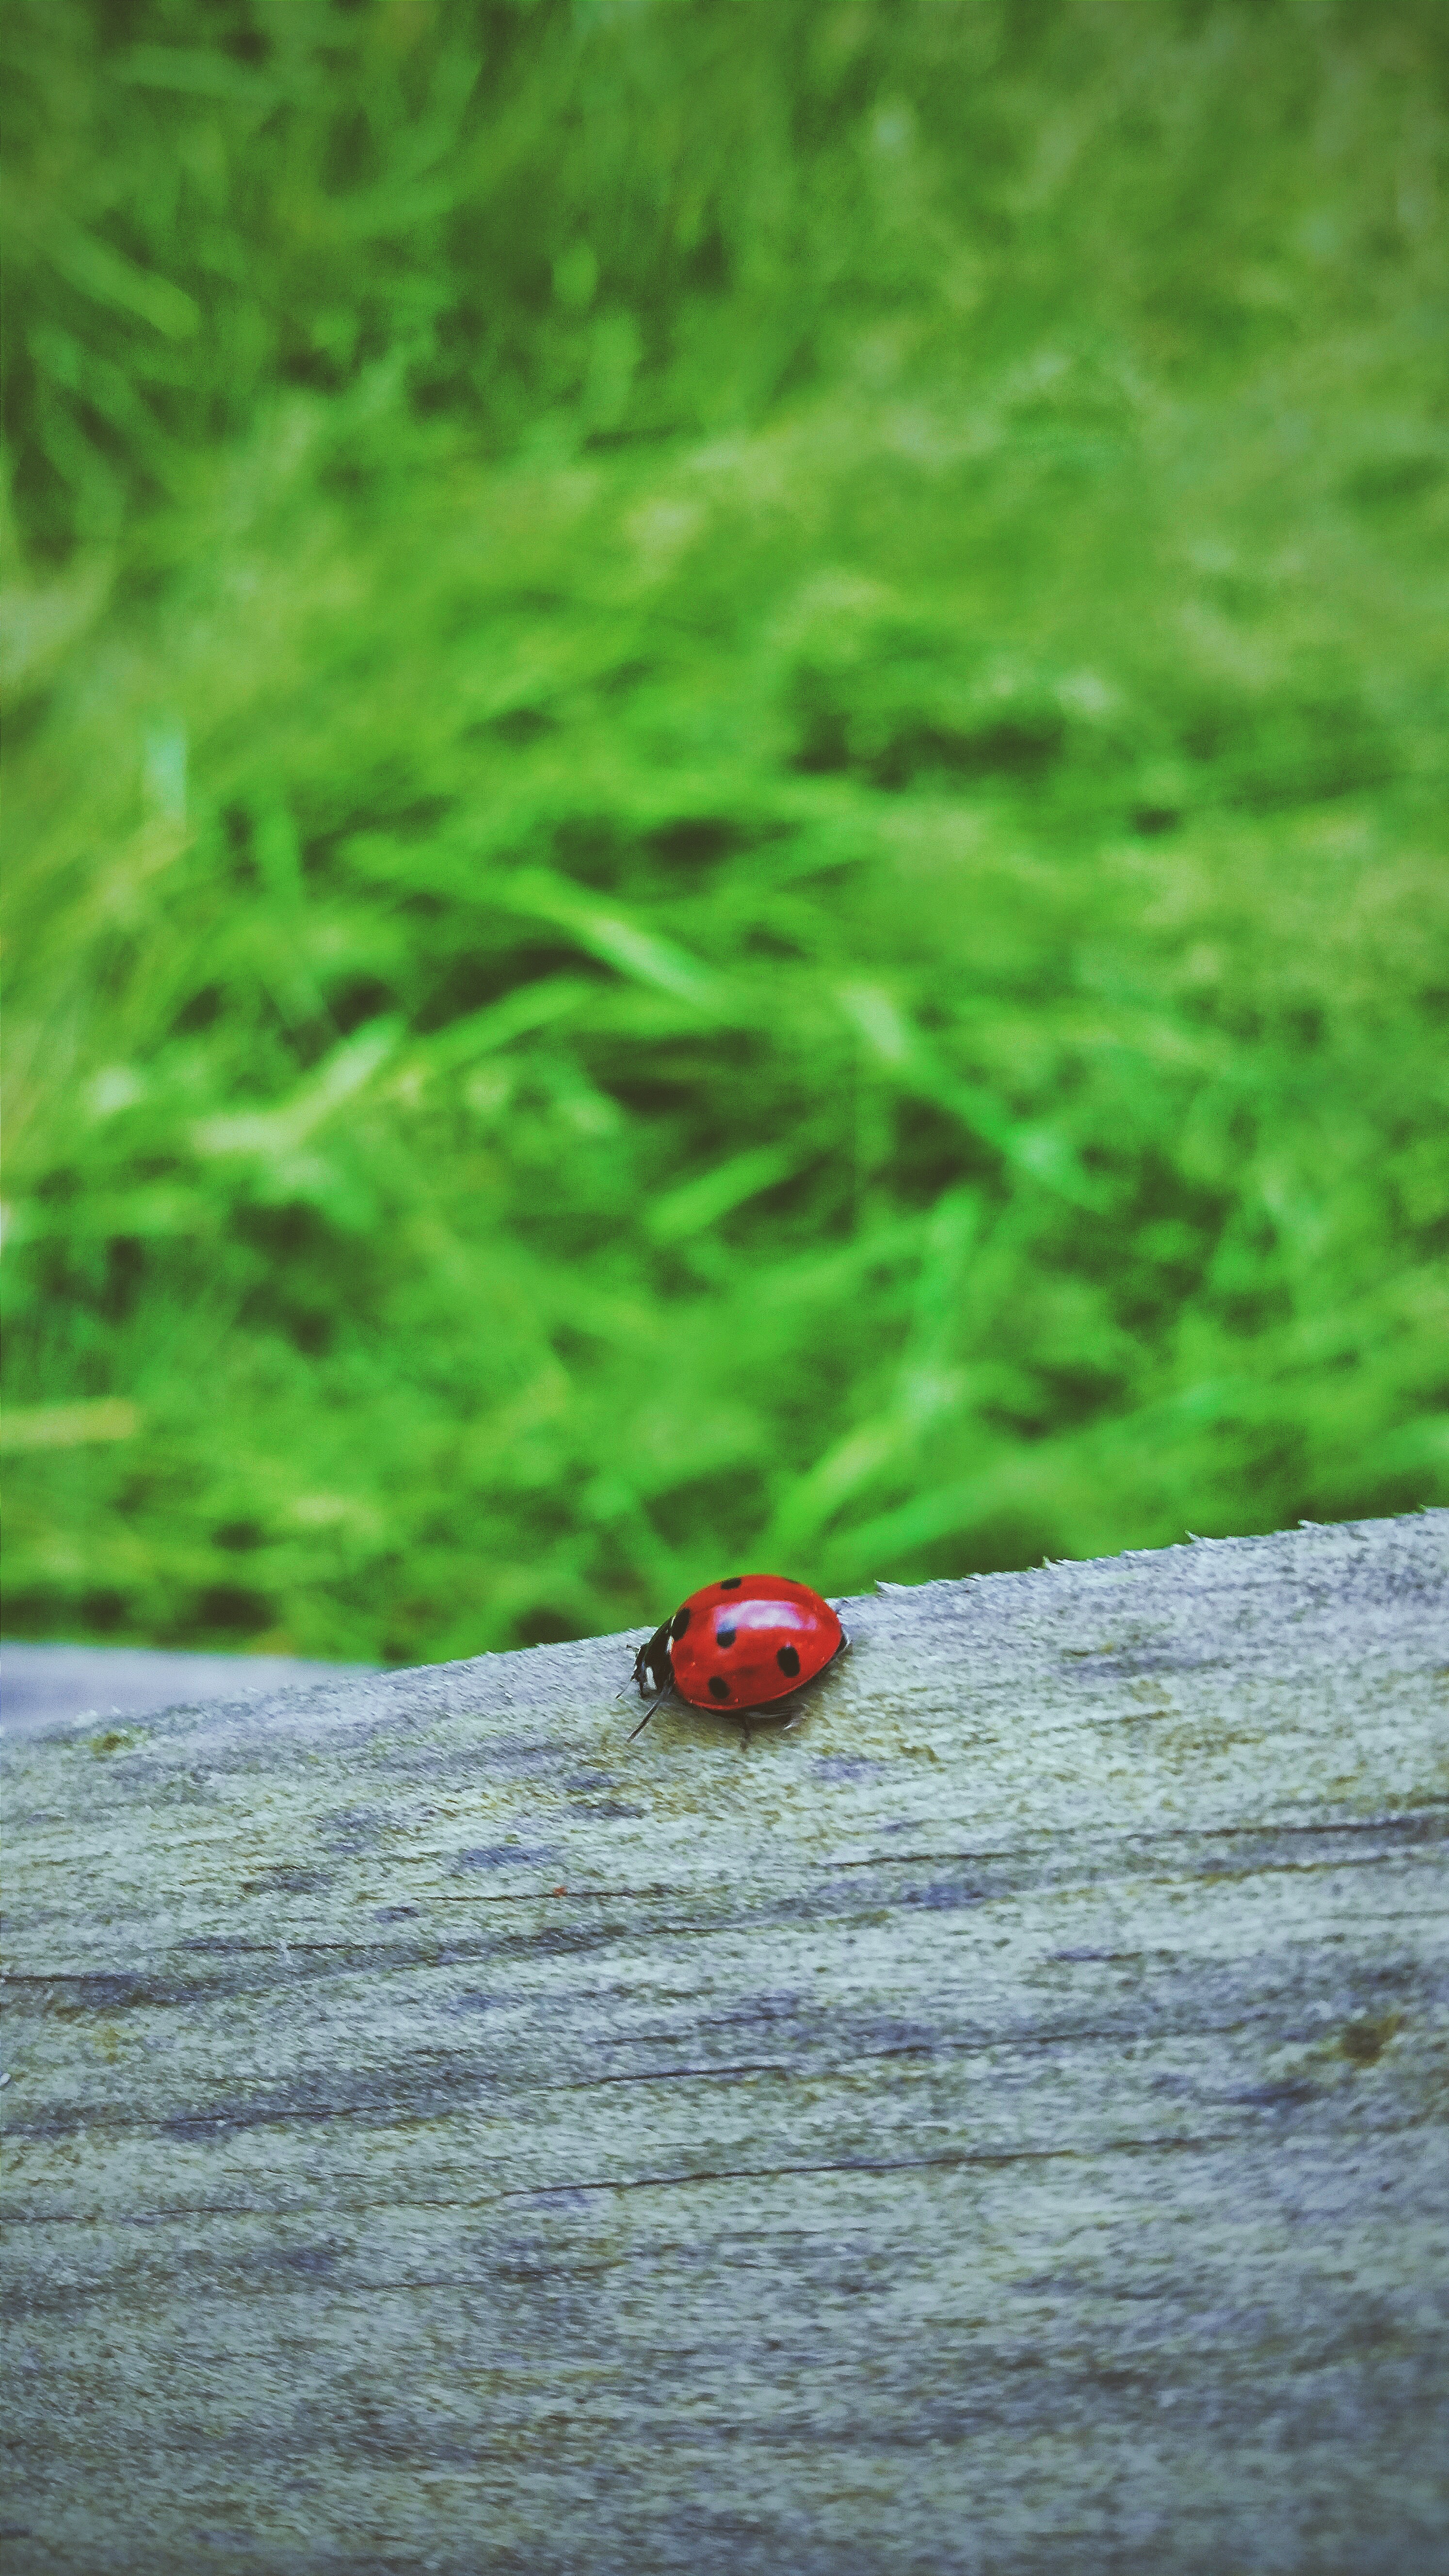
tree, water, nature, forest, grass, plant, wood, leaf, flower, wildlife, log, green, insect, ladybug, flora, fauna, ladybird, habitat, macro photography